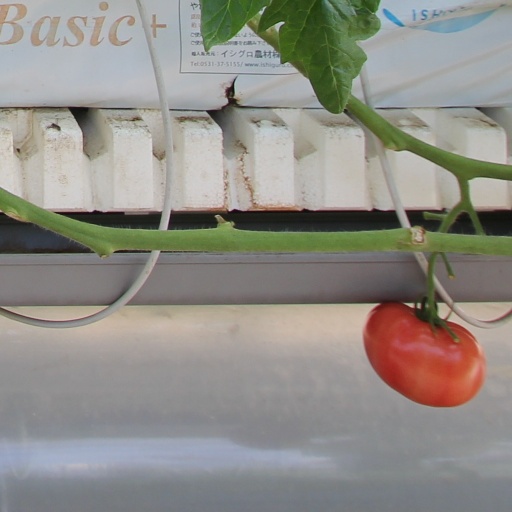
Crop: tomato